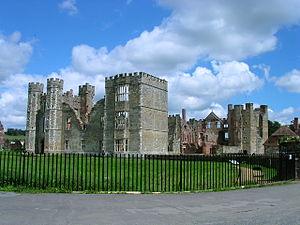
Cette liste des musées du West Sussex contient des musées qui sont définis dans ce contexte comme des institutions qui recueillent et soignent des objets d'intérêt culturel, artistique, scientifique ou historique. leurs collections ou expositions connexes disponibles pour la consultation publique. Sont également inclus les galeries d'art à but non lucratif et les galeries d'art universitaires. Les musées virtuels ne sont pas inclus.